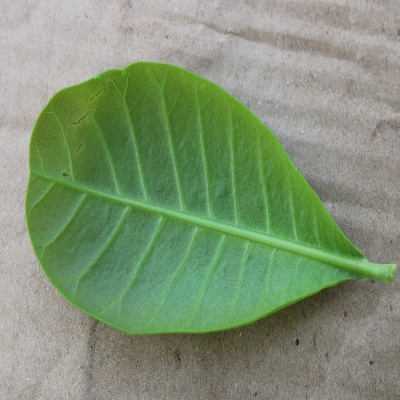
Crop: Cashew
Condition: healthy